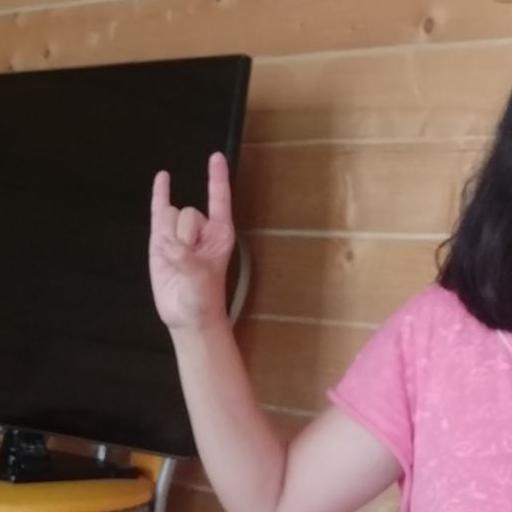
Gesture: rock